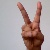
The image shows a hand gesture representing the letter 'V' in Indian Sign Language.